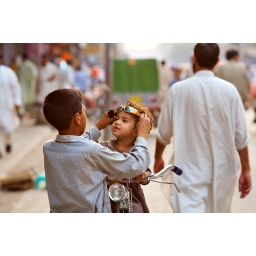
A boy places sunglasses on the head of a young girl sitting on a cycle in Peshawar, 2006